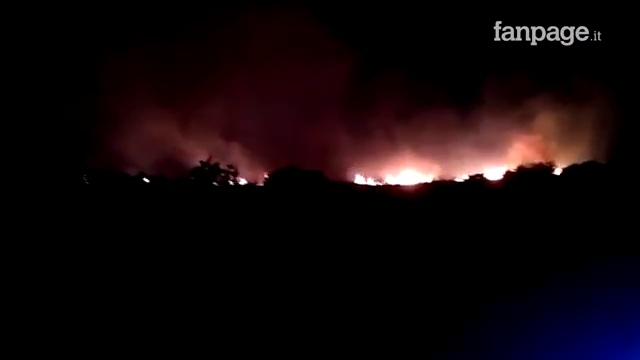
Fire: yes
Smoke: yes